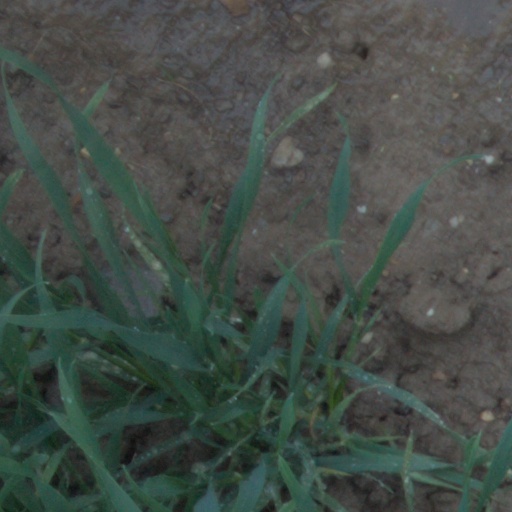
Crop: wheat